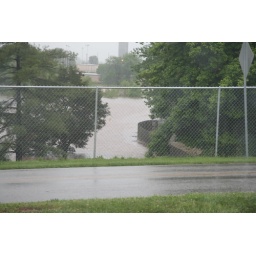
There is a road under all the water following the direction of the fence.